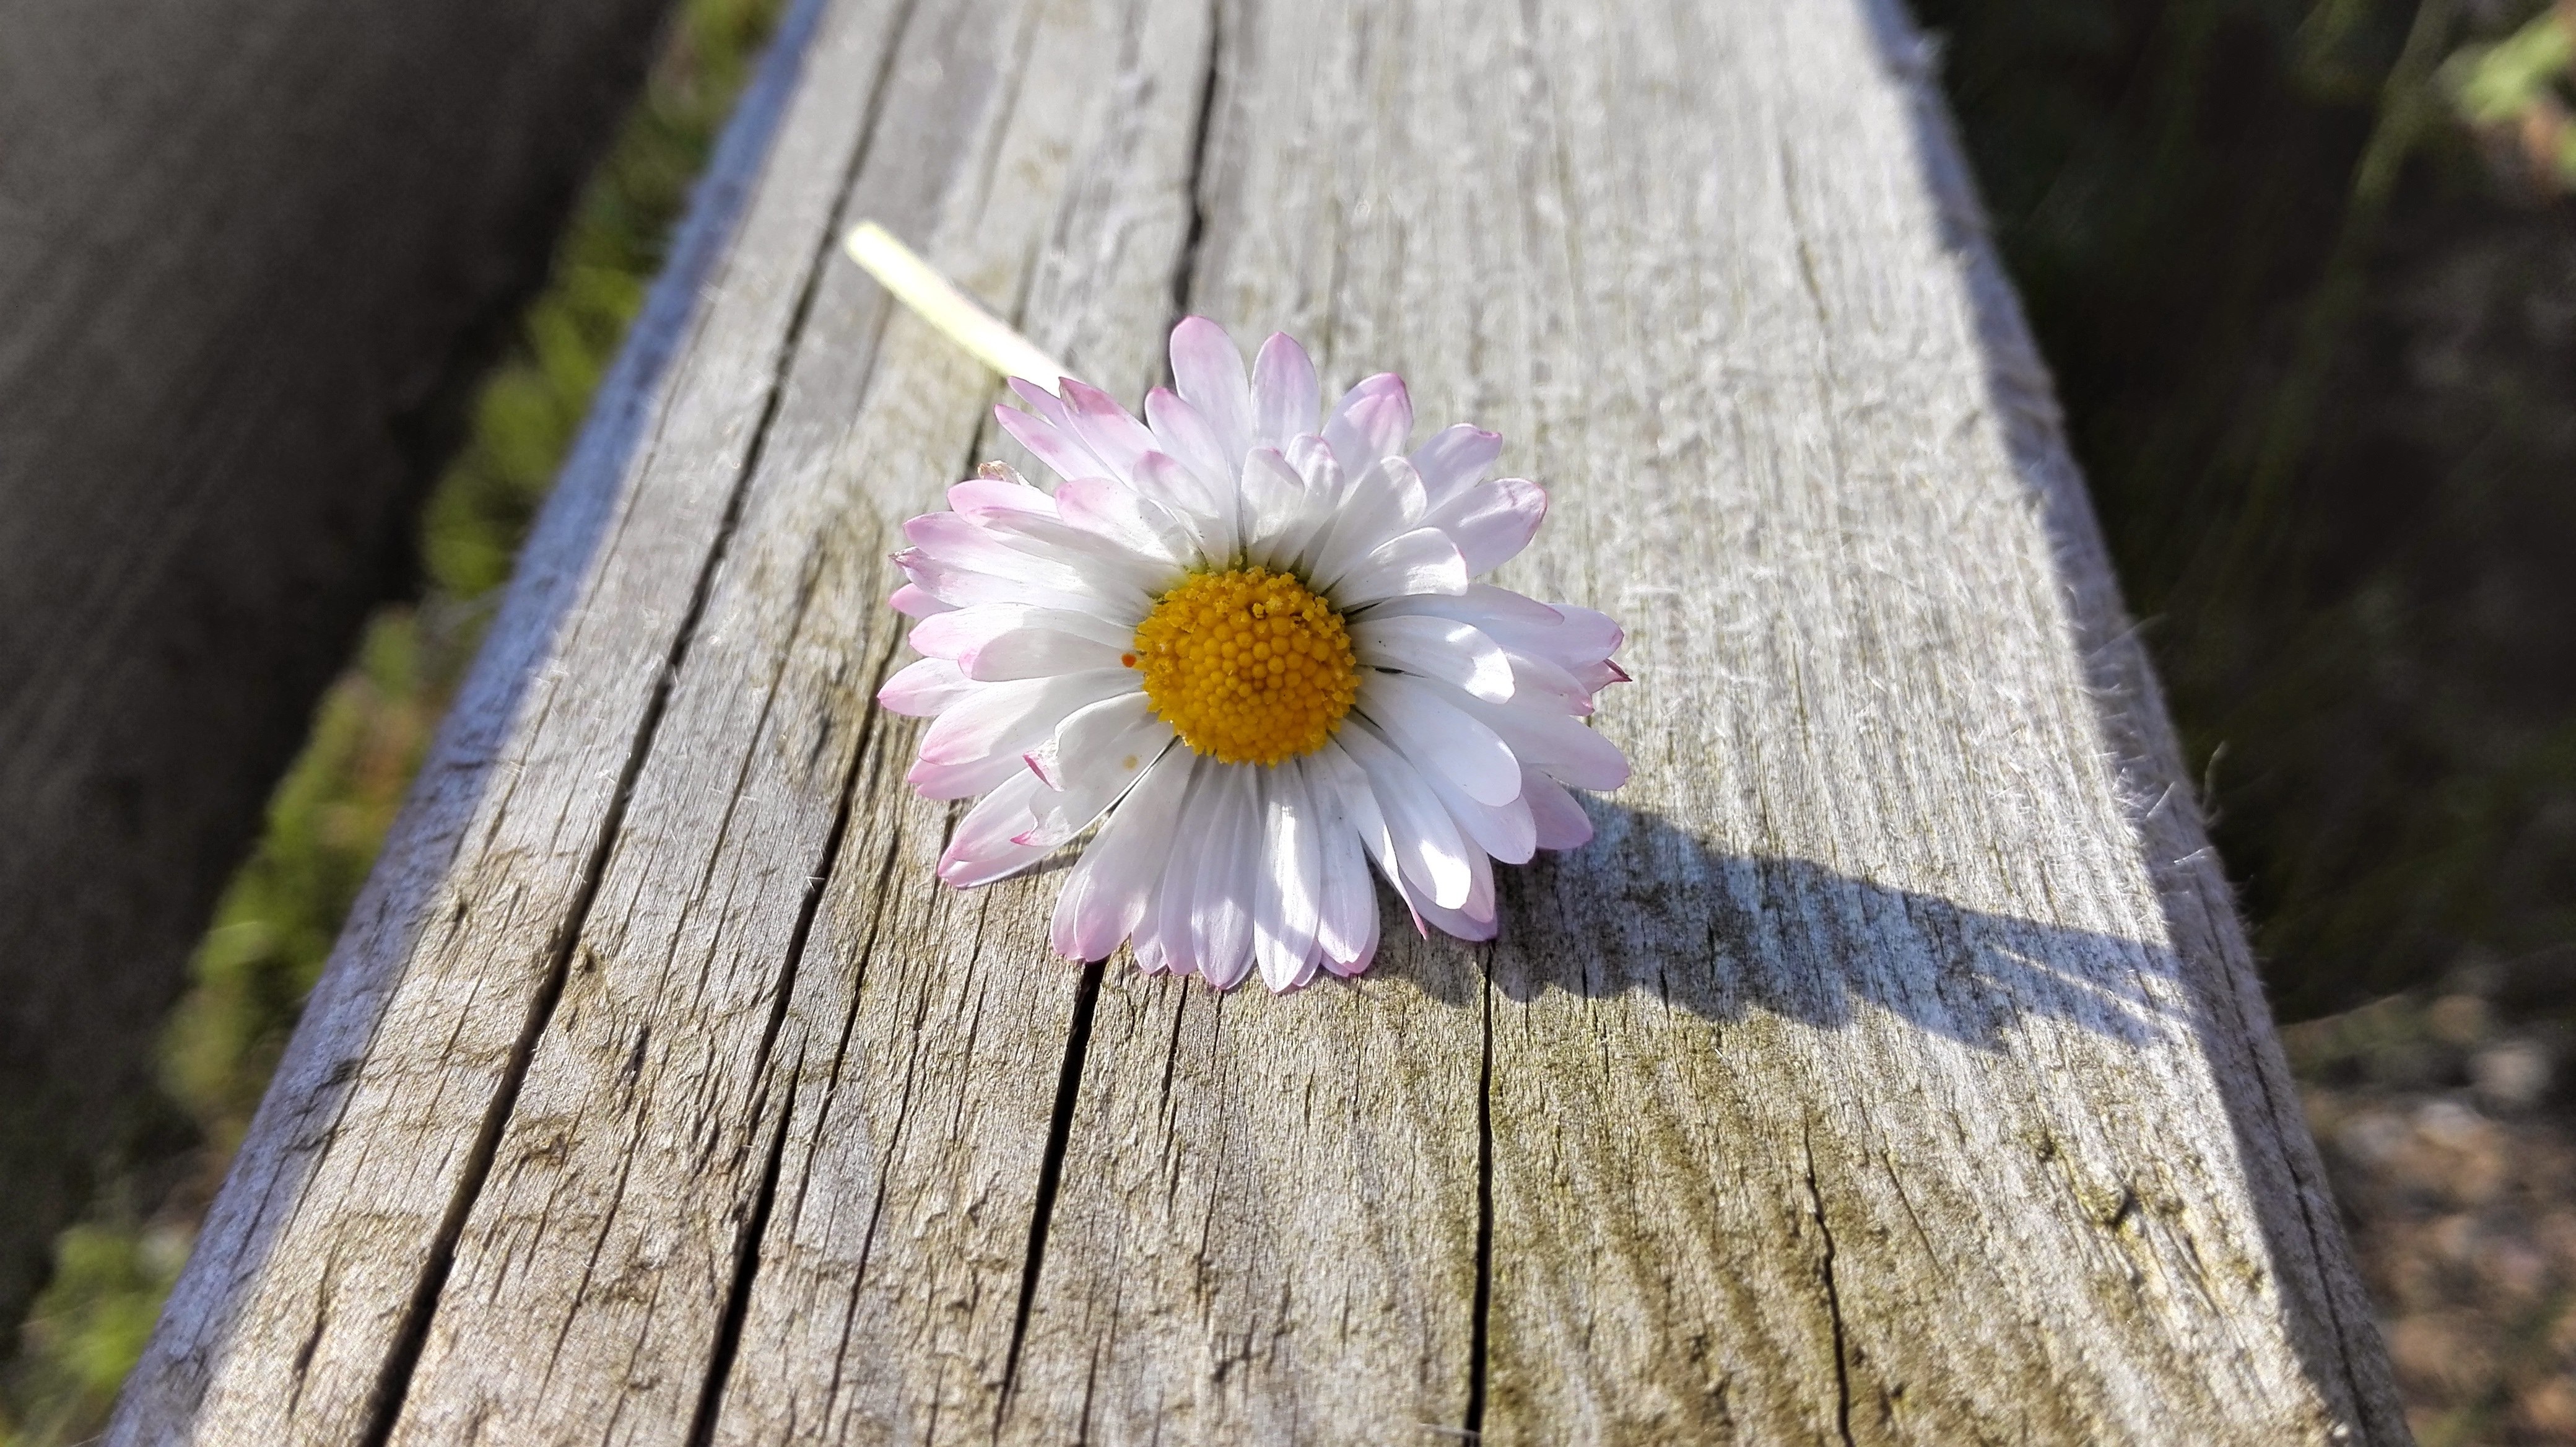
nature, grass, blossom, plant, wood, sunlight, leaf, flower, petal, spring, green, autumn, botany, yellow, garden, flora, wildflower, close up, wild flowers, macro photography, summer flowers, flowering plant, fleurs des champs, land plant